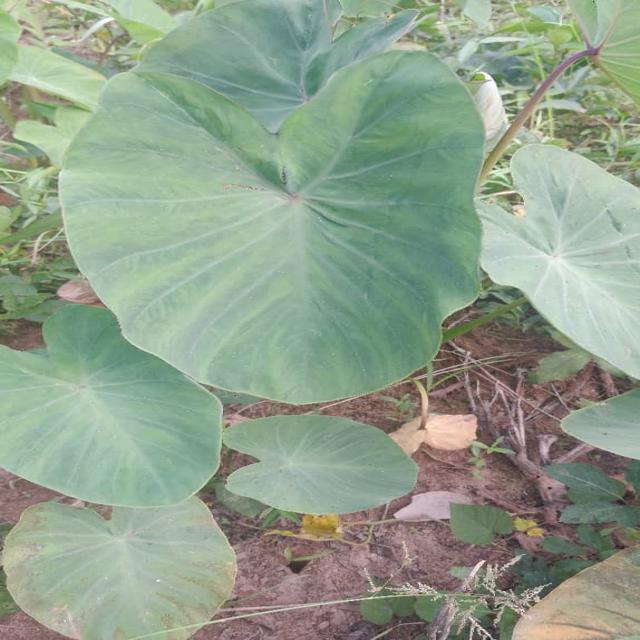
Label: Healthy